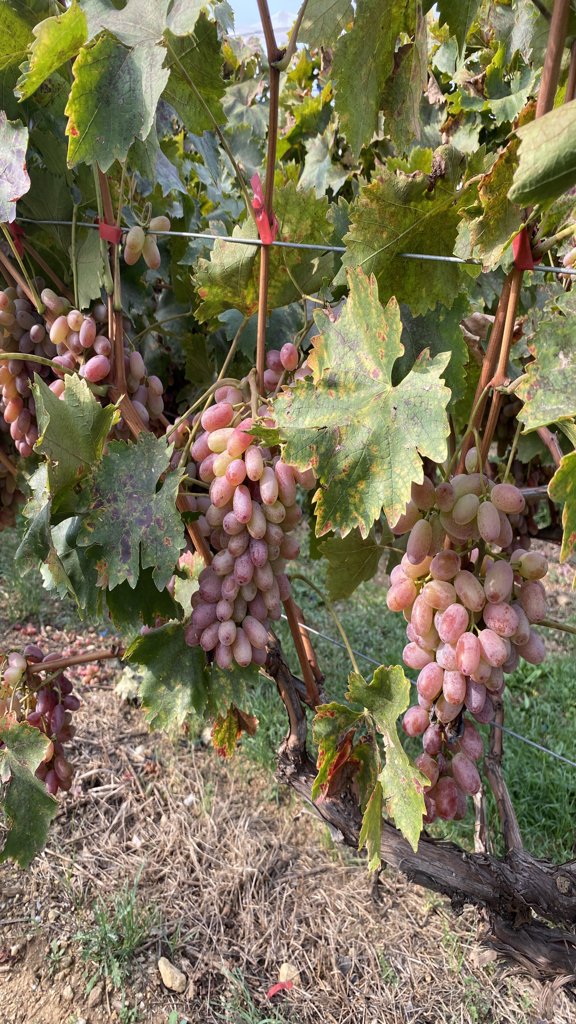
Berries visible: 216
Grape clusters: 5